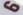
Number: 6